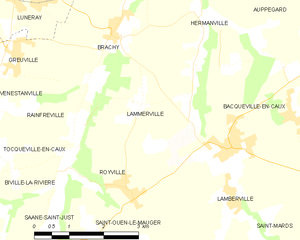
Carte des communes françaises Lammerville